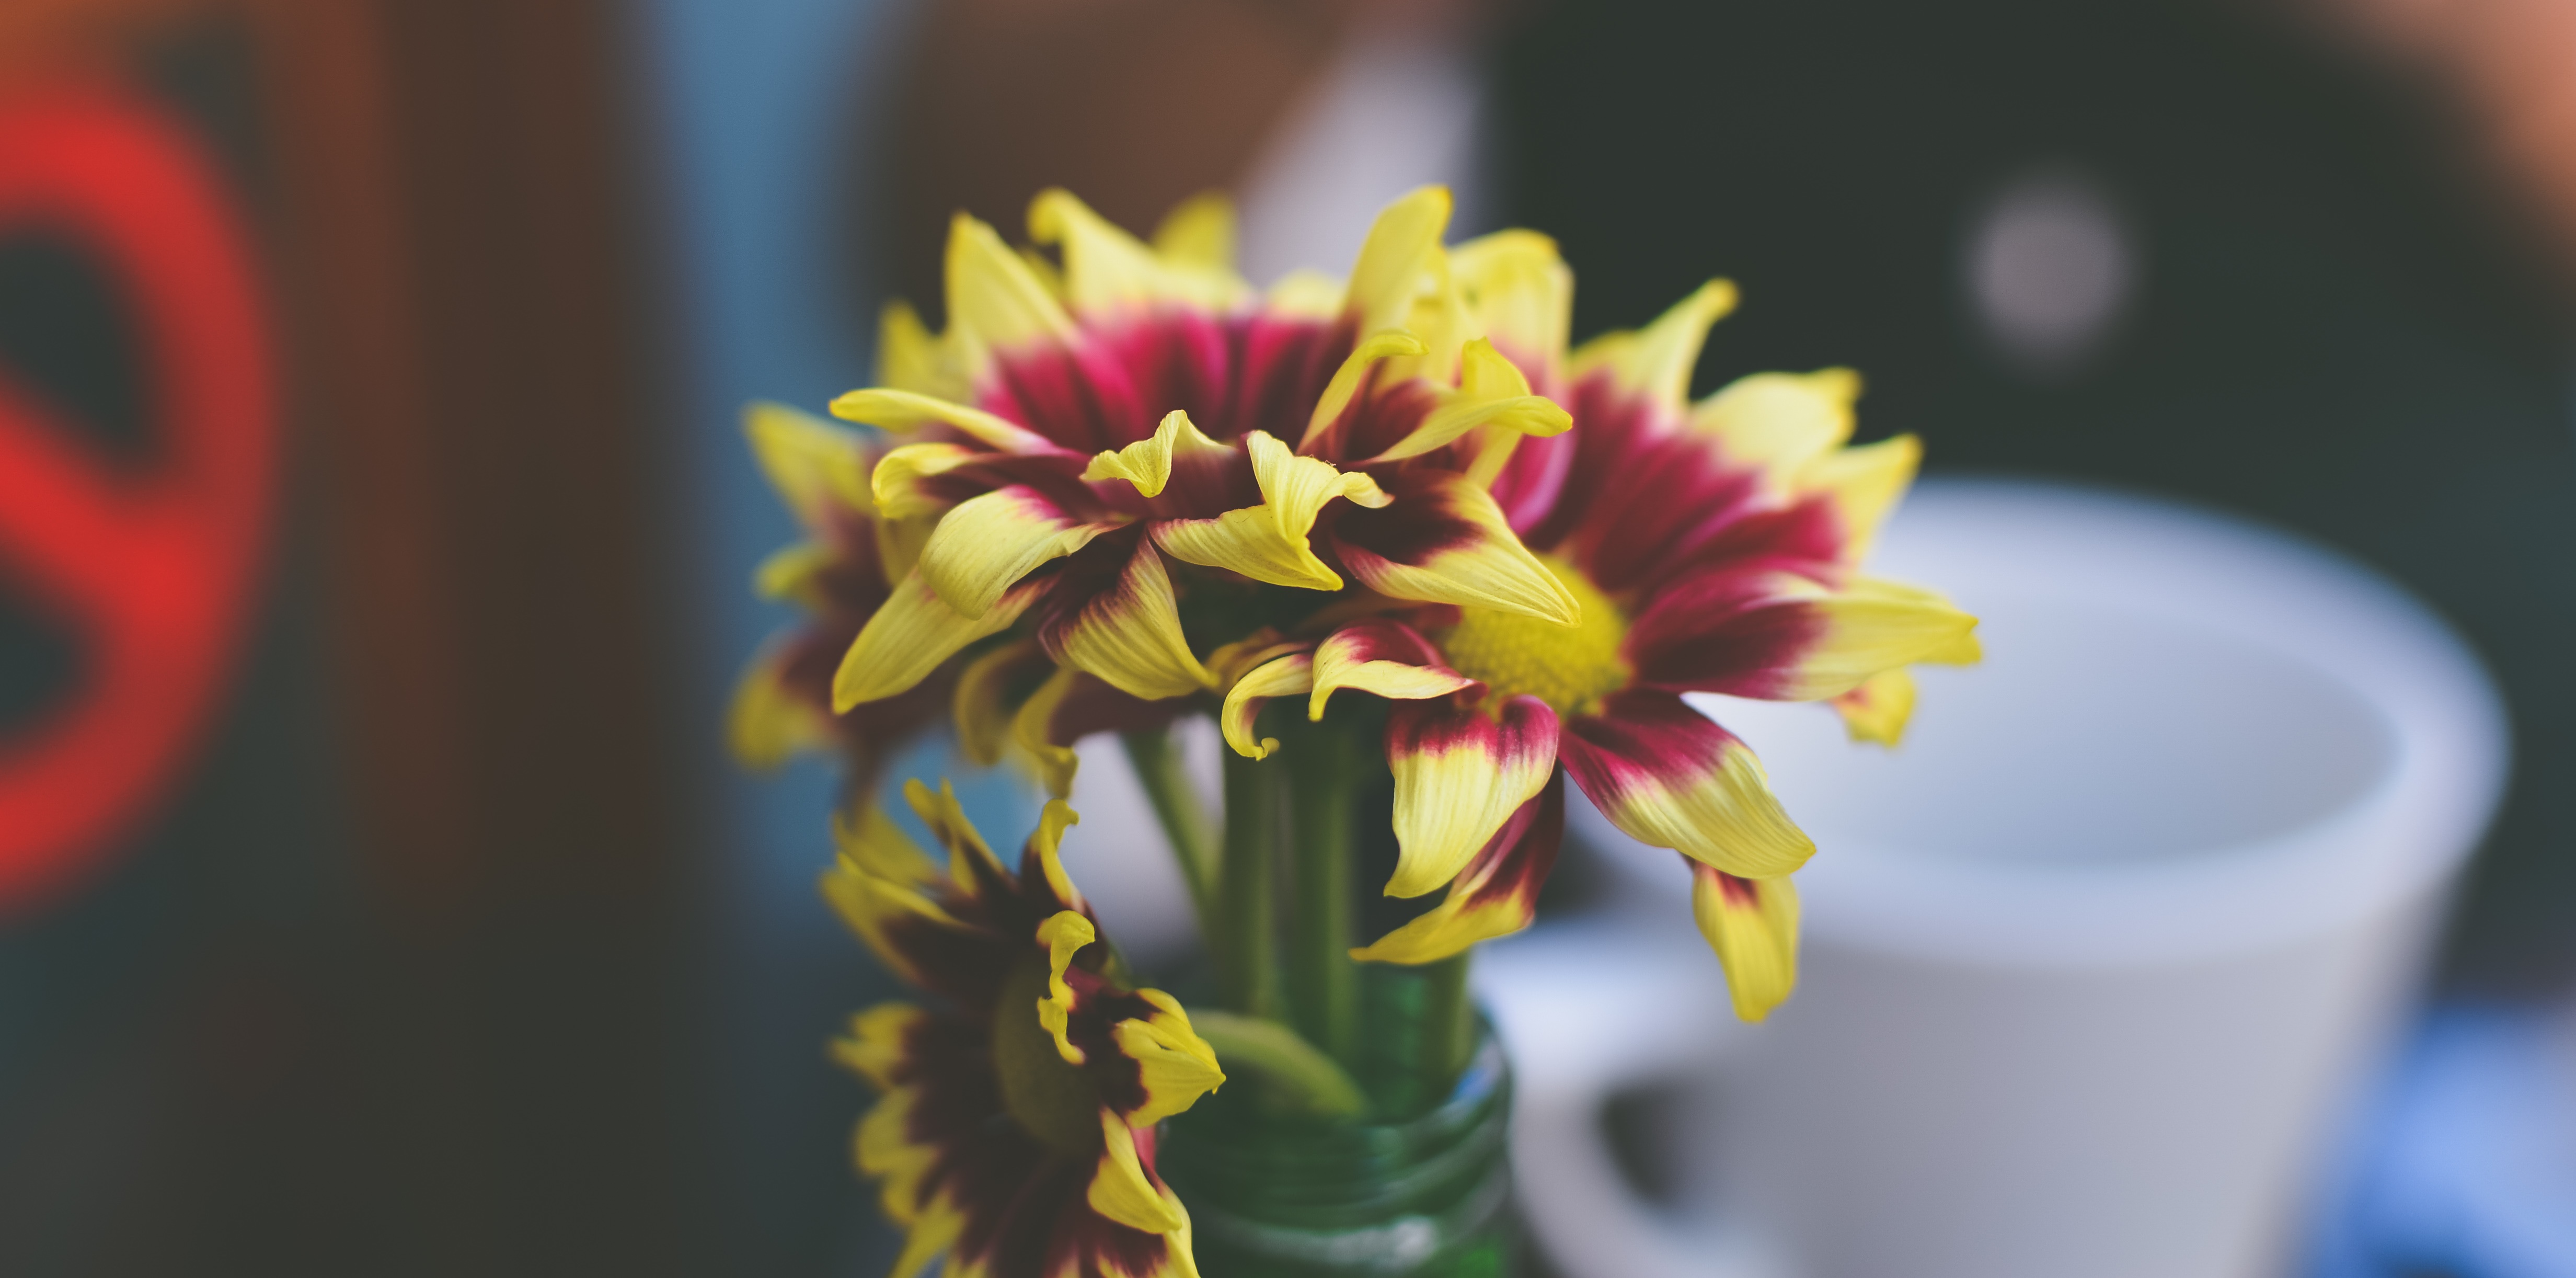
blossom, plant, photography, flower, petal, green, color, botany, yellow, flora, close up, floristry, macro photography, flowering plant, flower bouquet, land plant